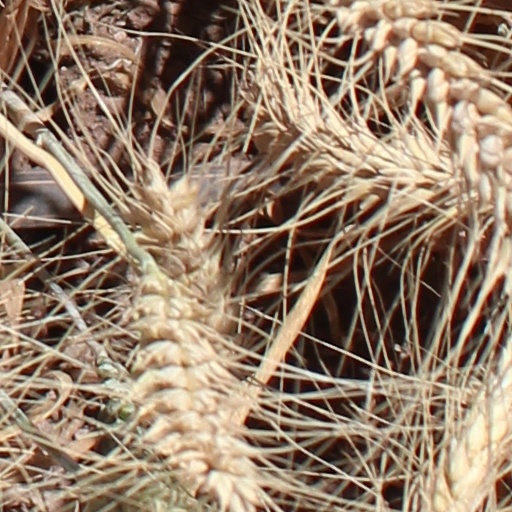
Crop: wheat